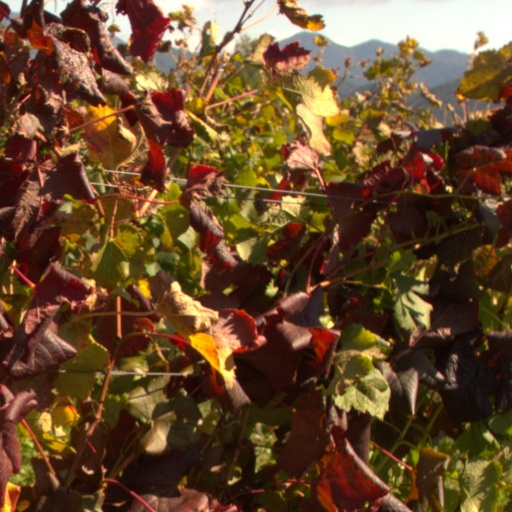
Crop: grape